Tundra (1936 film)

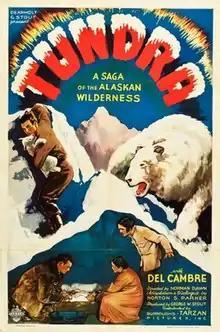

Tundra is a 1936 American drama film directed by Norman Dawn and featuring Merrill McCormick, Frank Baker and Earl Dwire. Originally the film was backed by Universal Pictures, but it was dropped when Carl Laemmle lost control of the studio. Production and distribution was then taken over by the independent Burroughs-Tarzan Pictures. Seven months of location shooting took place in Alaska. The film's sets were designed by the art director Charles Clague. Footage from the film was later re-used for the 1949 RKO release "Arctic Fury".